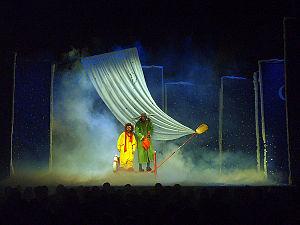
Slava Snowshow est un spectacle créé et mis en scène par l'artiste russe Slava Polounine crée en 1993 à Saint-Pétersbourg.
Viatcheslav Ivanovitch Polounine, né le 12 juin 1950 à Novossil, dans l'oblast d'Orel, est un acteur, metteur en scène et clown russe. Il est fait Artiste du peuple de la Fédération de Russie en 2001.